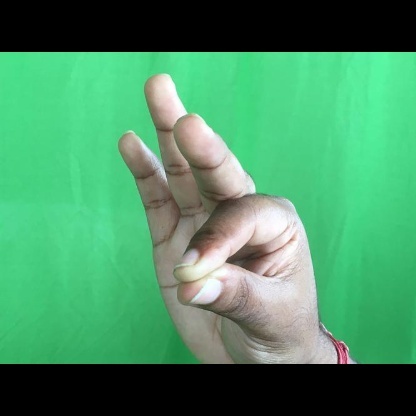
Mudra: Hamsasyam